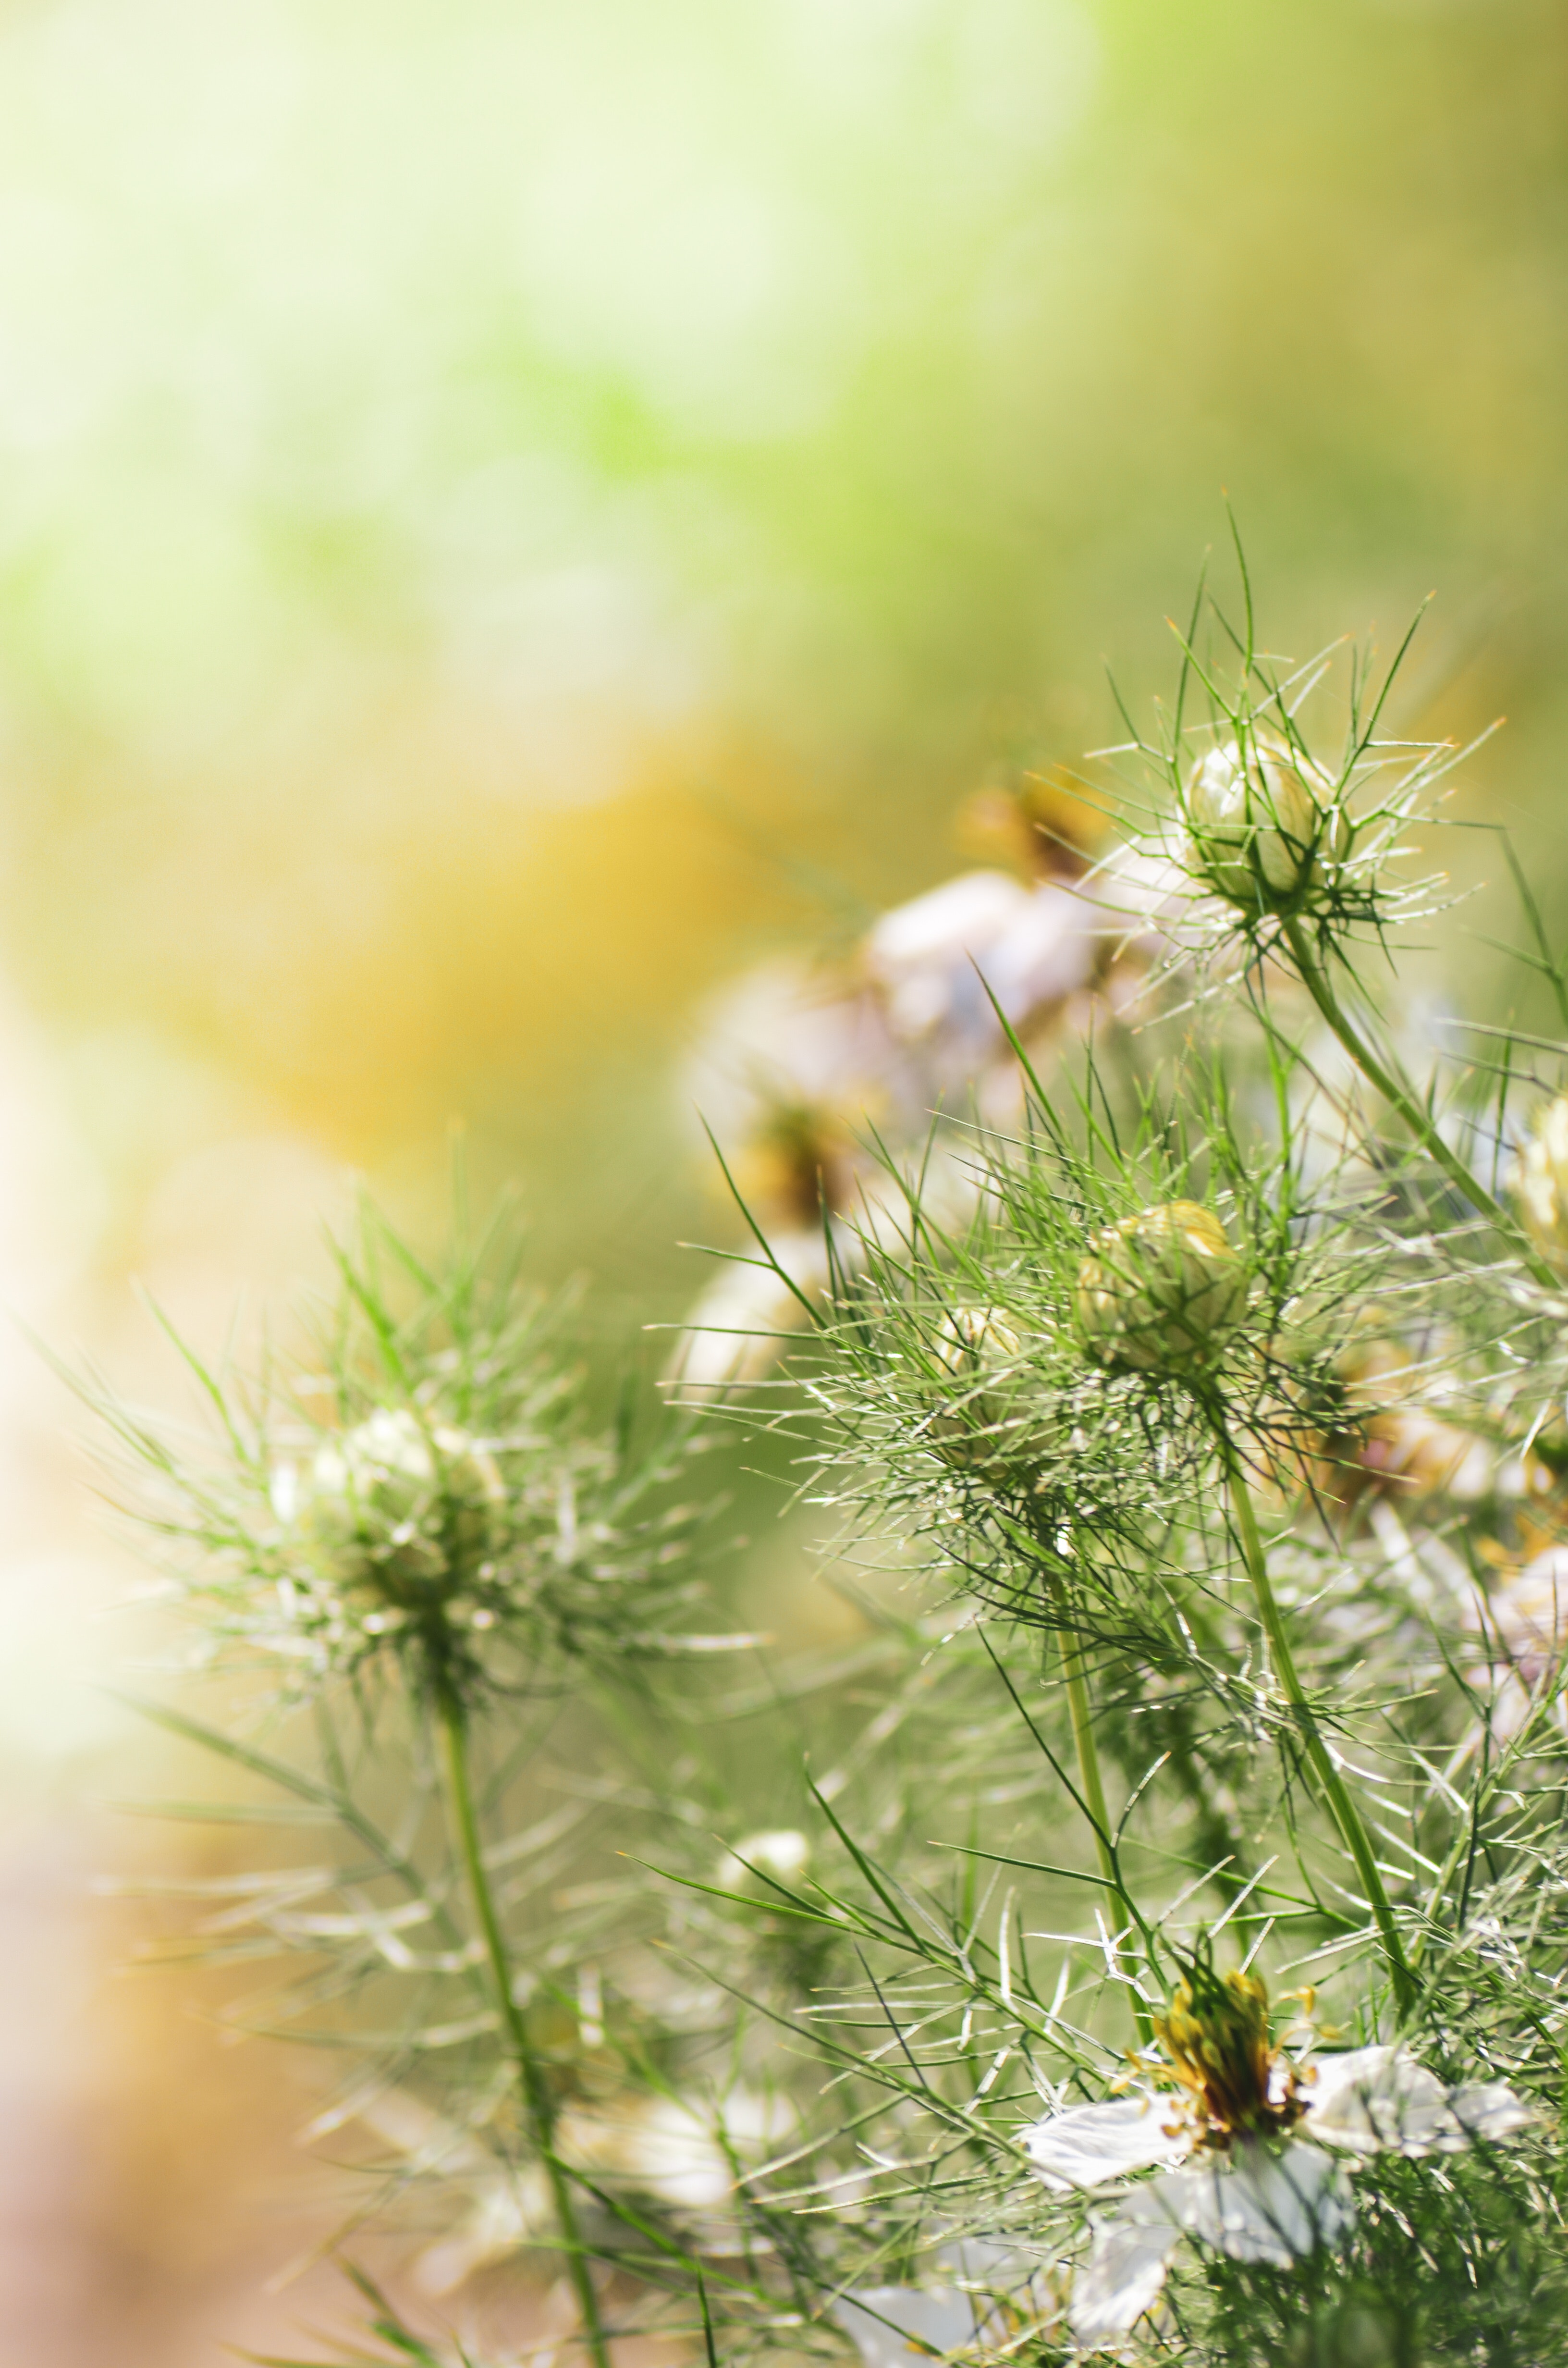
nature, green, flower, vegetation, plant, grass, leaf, yellow, close up, spring, botany, grass family, tree, sunlight, macro photography, wildflower, photography, branch, flowering plant, plant stem, American larch, stock photography, pine family, forest